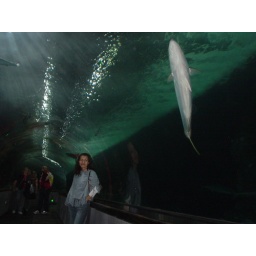
Really neat aquarium - we are in a tunnel with water and fish all around